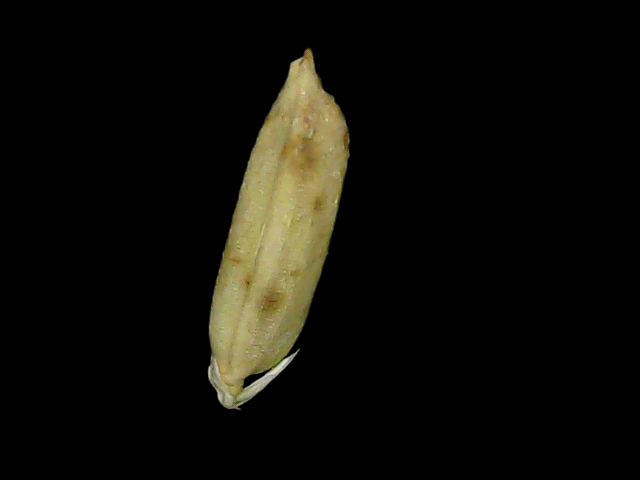
Rice variety: Bd49